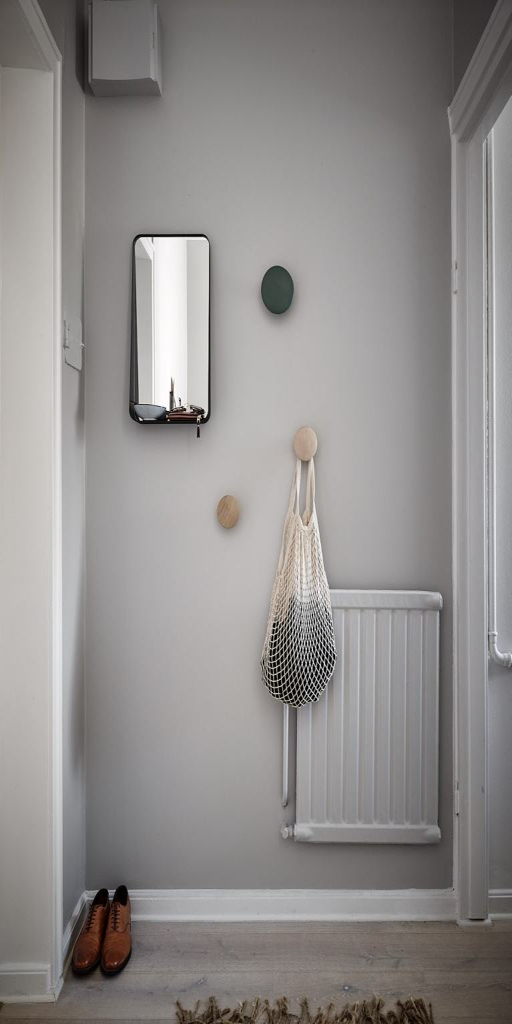
small home with a smart layout - via blog